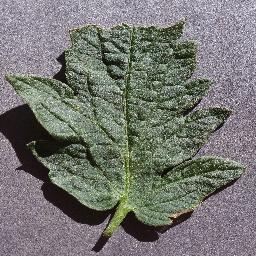
Label: Tomato___healthy